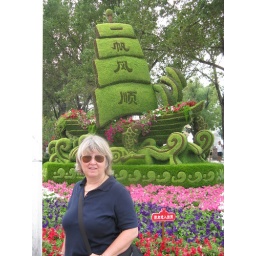
In Harbin, China, in front of a plant sculpture of a boat on the seas. Ms. Whelan.